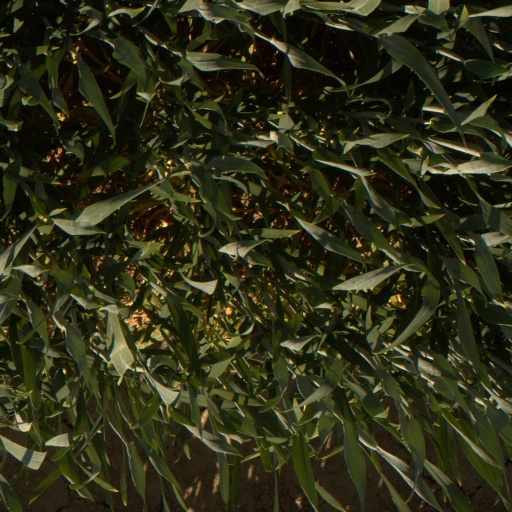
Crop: wheat